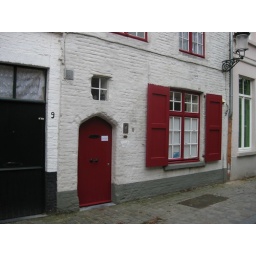
I love the contrast of the bright red door and shutters against the bright white.